GL Mk. III radar

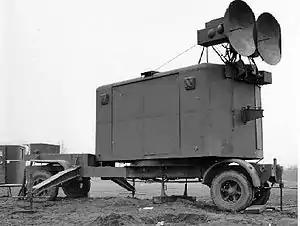
A Mk. III Accurate Position Finder (APF) ready for action, with its antennas raised and the carriage levelled. The cable behind the antennas runs to a winch on the front of the cabin that raises them into operating position.

The British Army began serious research in radar systems in 1936, after being introduced to the developments made by the Air Ministry at their experimental station at Bawdsey Manor. Among several possible uses for radar, the Army saw it as a way to address the pressing need to accurately measure the range to aerial targets. This was being handled by optical means that were difficult, time-consuming and error-prone, and a radar system could dramatically improve this task. The development team, nicknamed the "Army Cell", was set the task of building a system that would provide slant range measurements with an accuracy of or better.